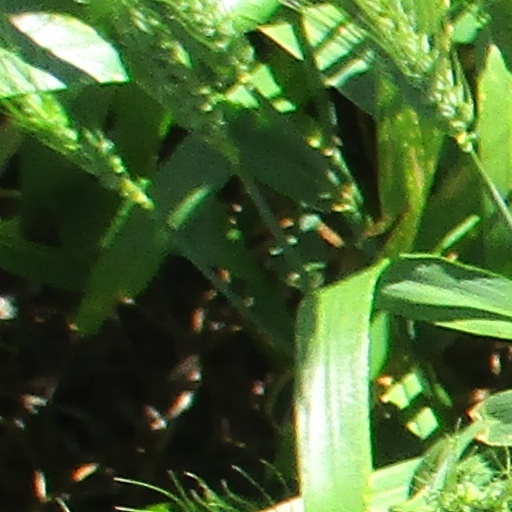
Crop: wheat